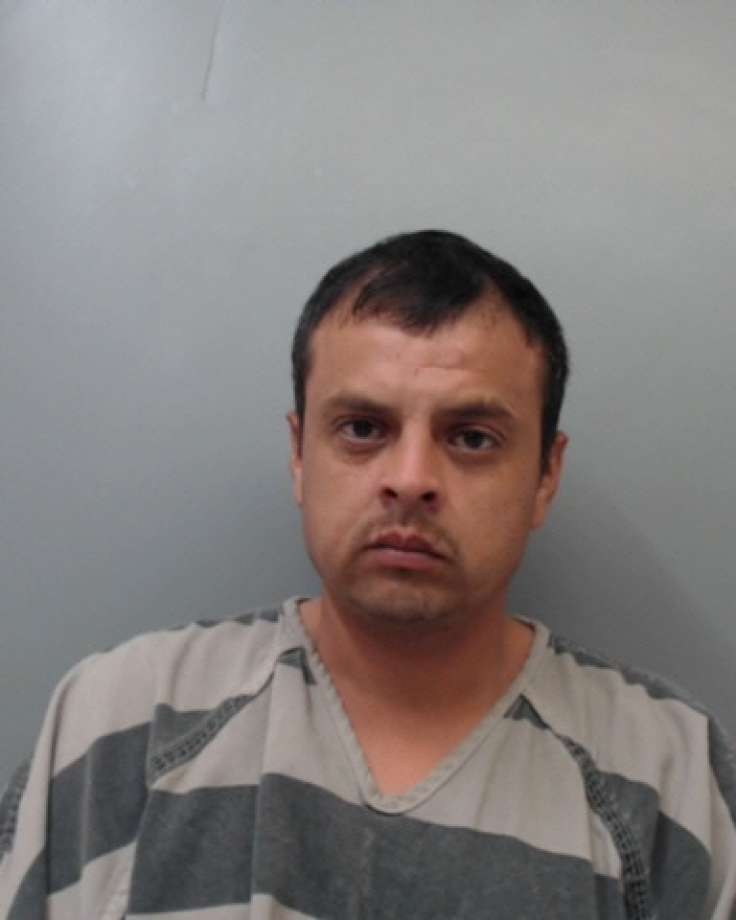
Gender: men